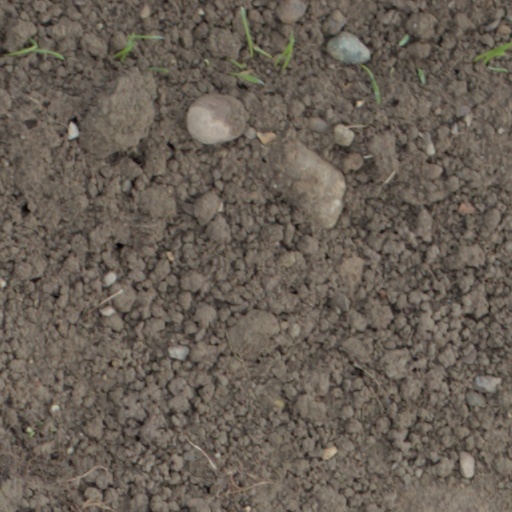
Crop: wheat